Wilf Carter (musician)

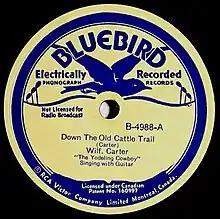
"Down the Old Cattle Trail" by Wilf Carter

Carter performed his first radio broadcast on CFCN Alberta in 1930. Soon after, he was heard locally on CFAC and nationally on the CRBC. Two years later, he was entertaining tourists as a trail rider for the Canadian Pacific Railway, who promoted horseback excursions into the Canadian Rockies. Carter soon became very popular in the region.